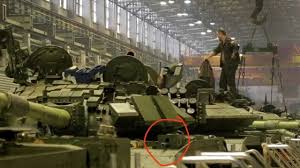
Label: T-72